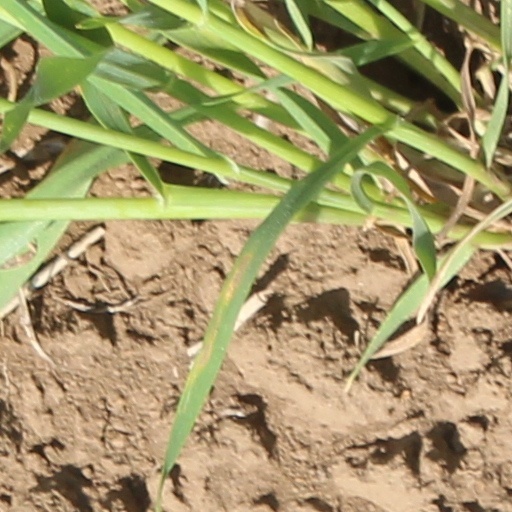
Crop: wheat